Moira Young

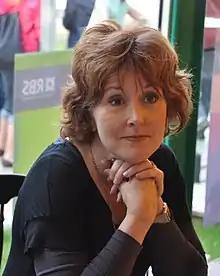
Young in August 2011

Moira Young (born 1959) is a Canadian children's novelist. Young was born in New Westminster, British Columbia.